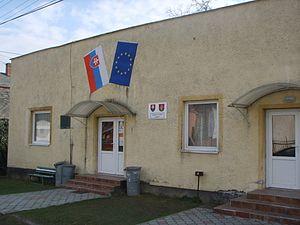
Cabov est un village de Slovaquie situé dans la région de Prešov.